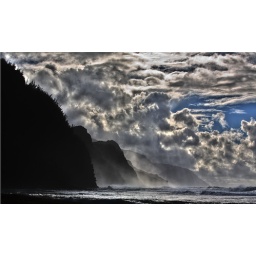
Big waves and a lot of clouds on the Napali coast in Kauai - HDRI